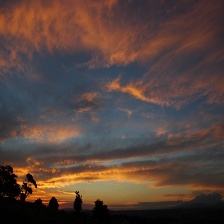
Cloud type: Altostratus